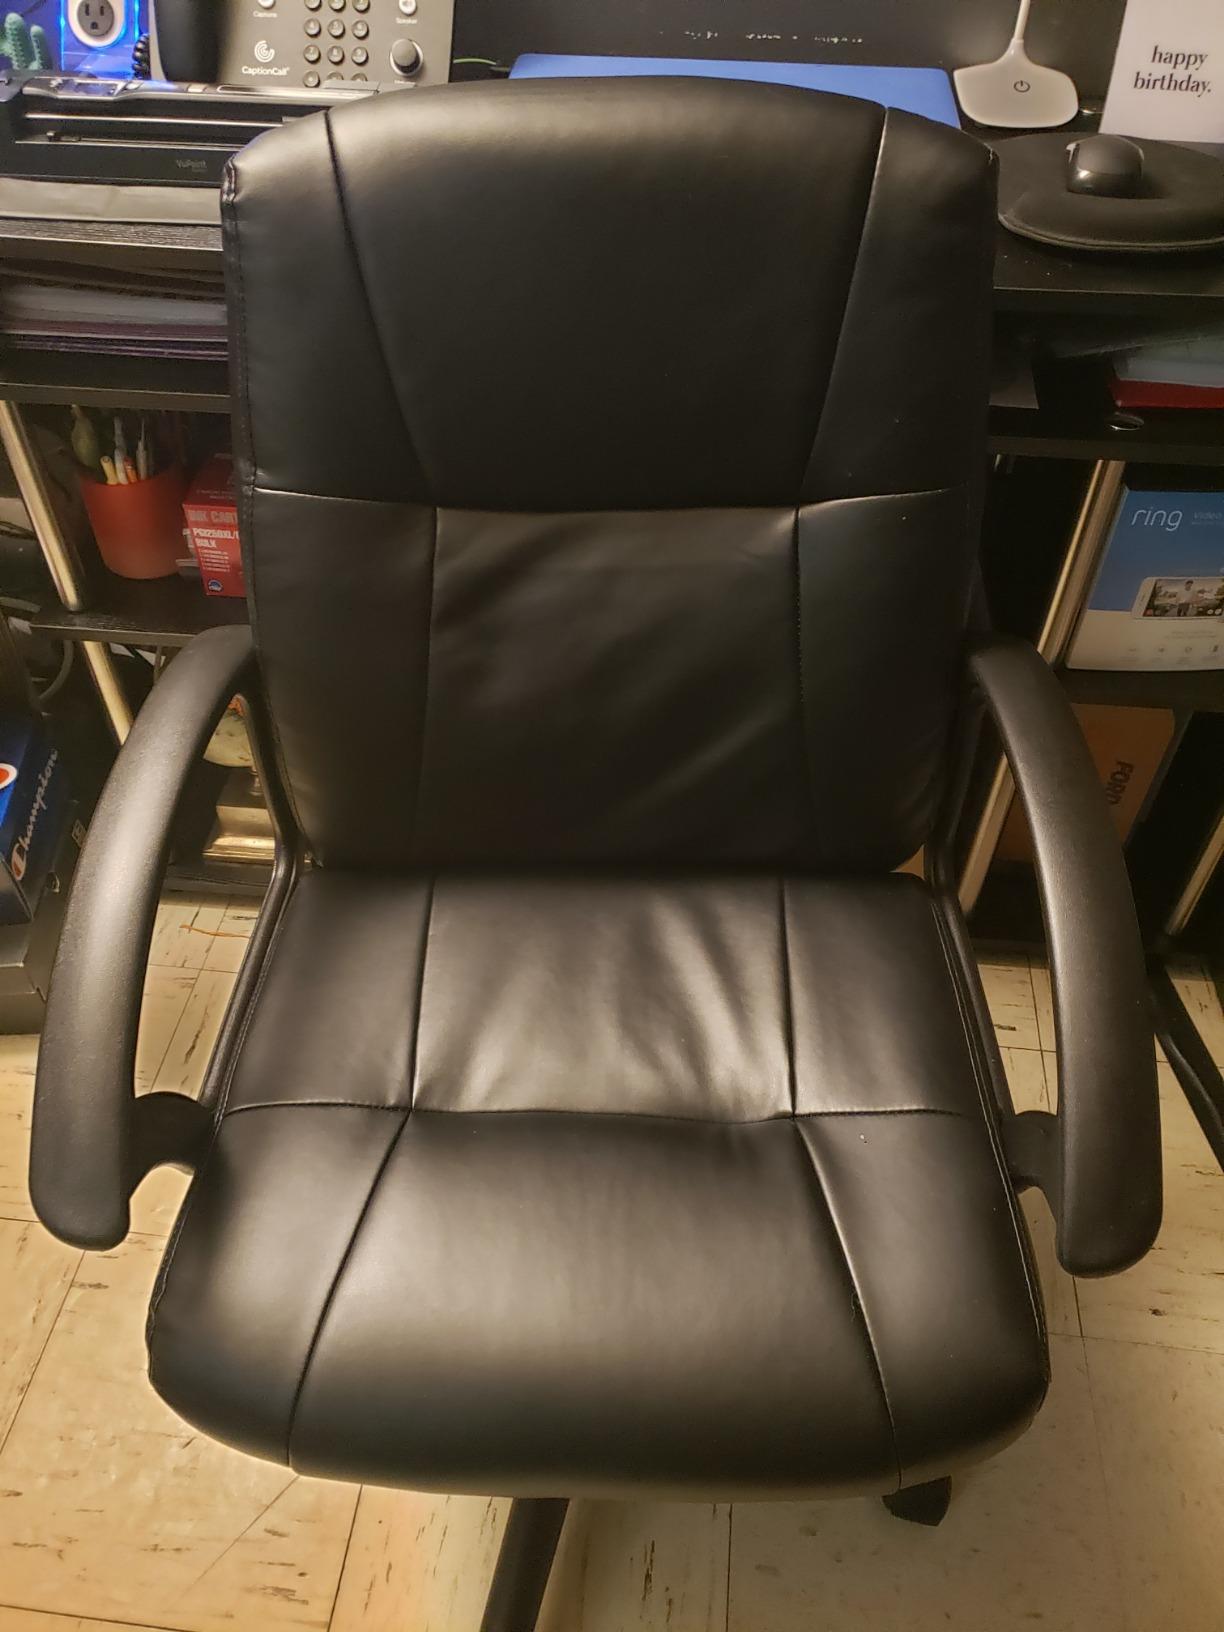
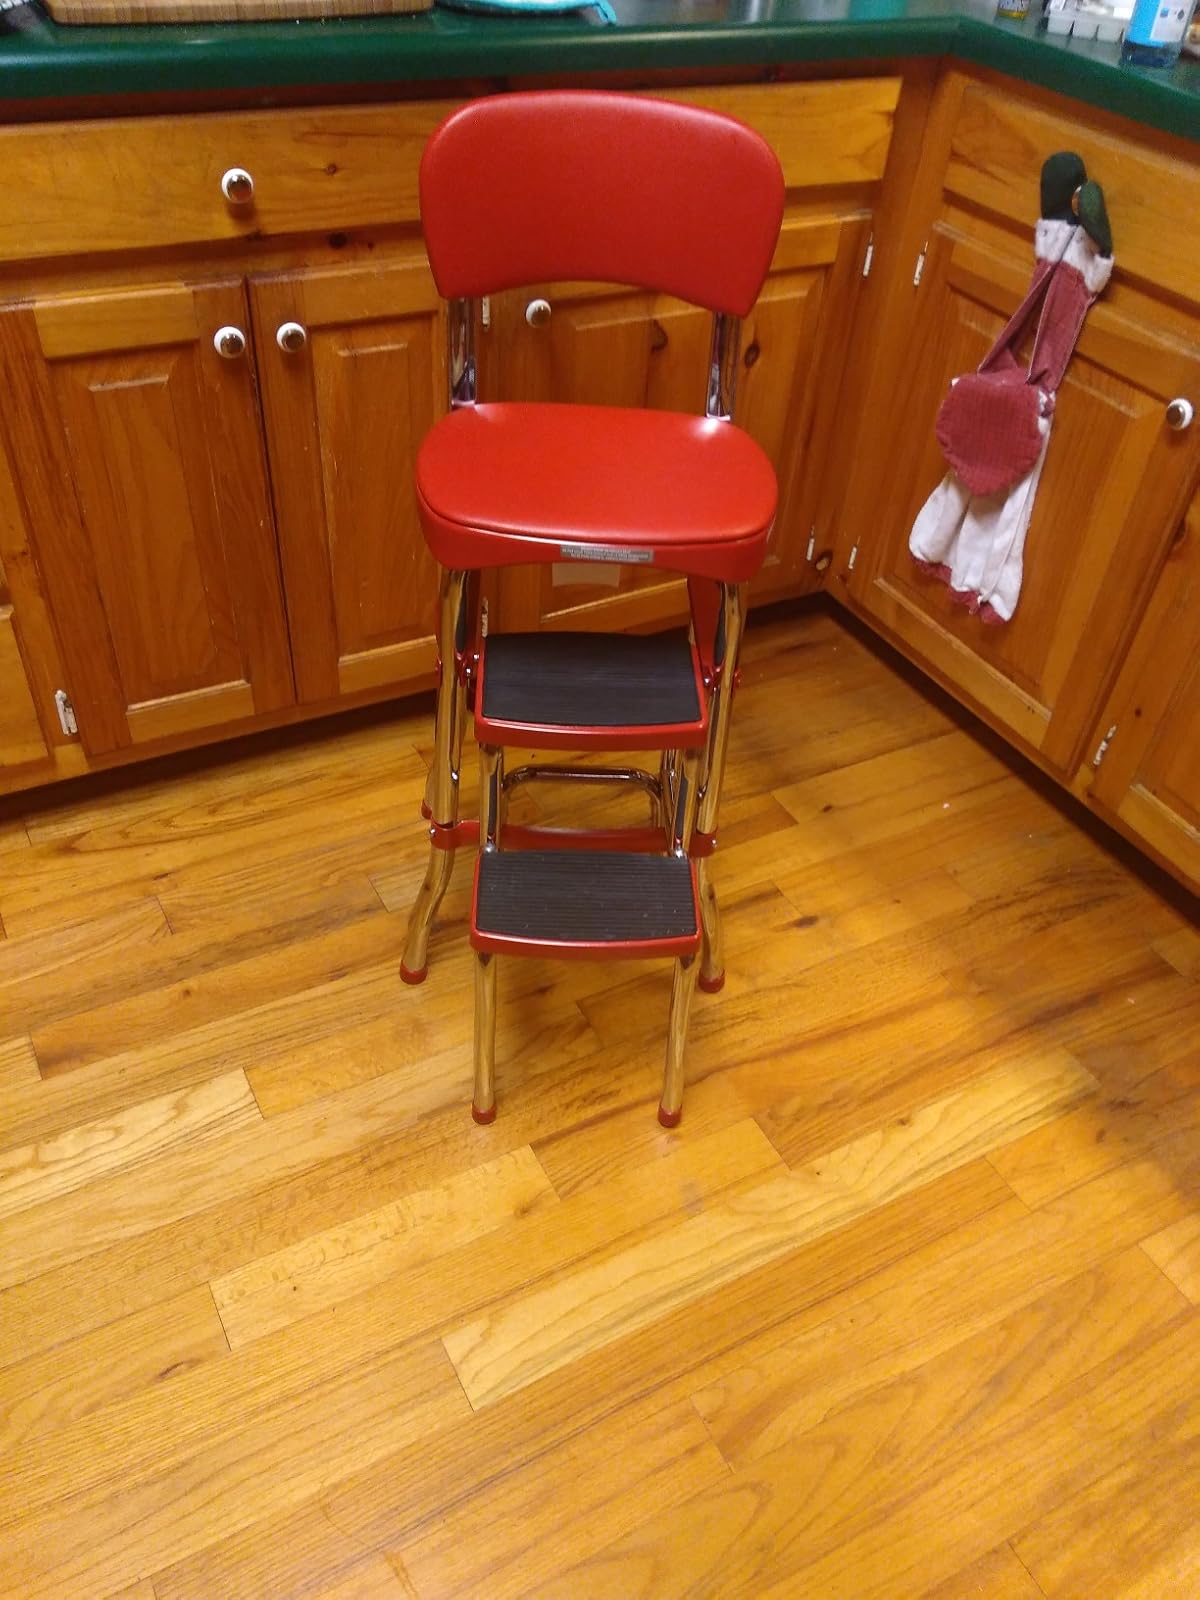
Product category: items_chair
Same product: no